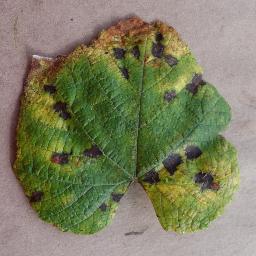
Label: Grape___Leaf_blight_(Isariopsis_Leaf_Spot)